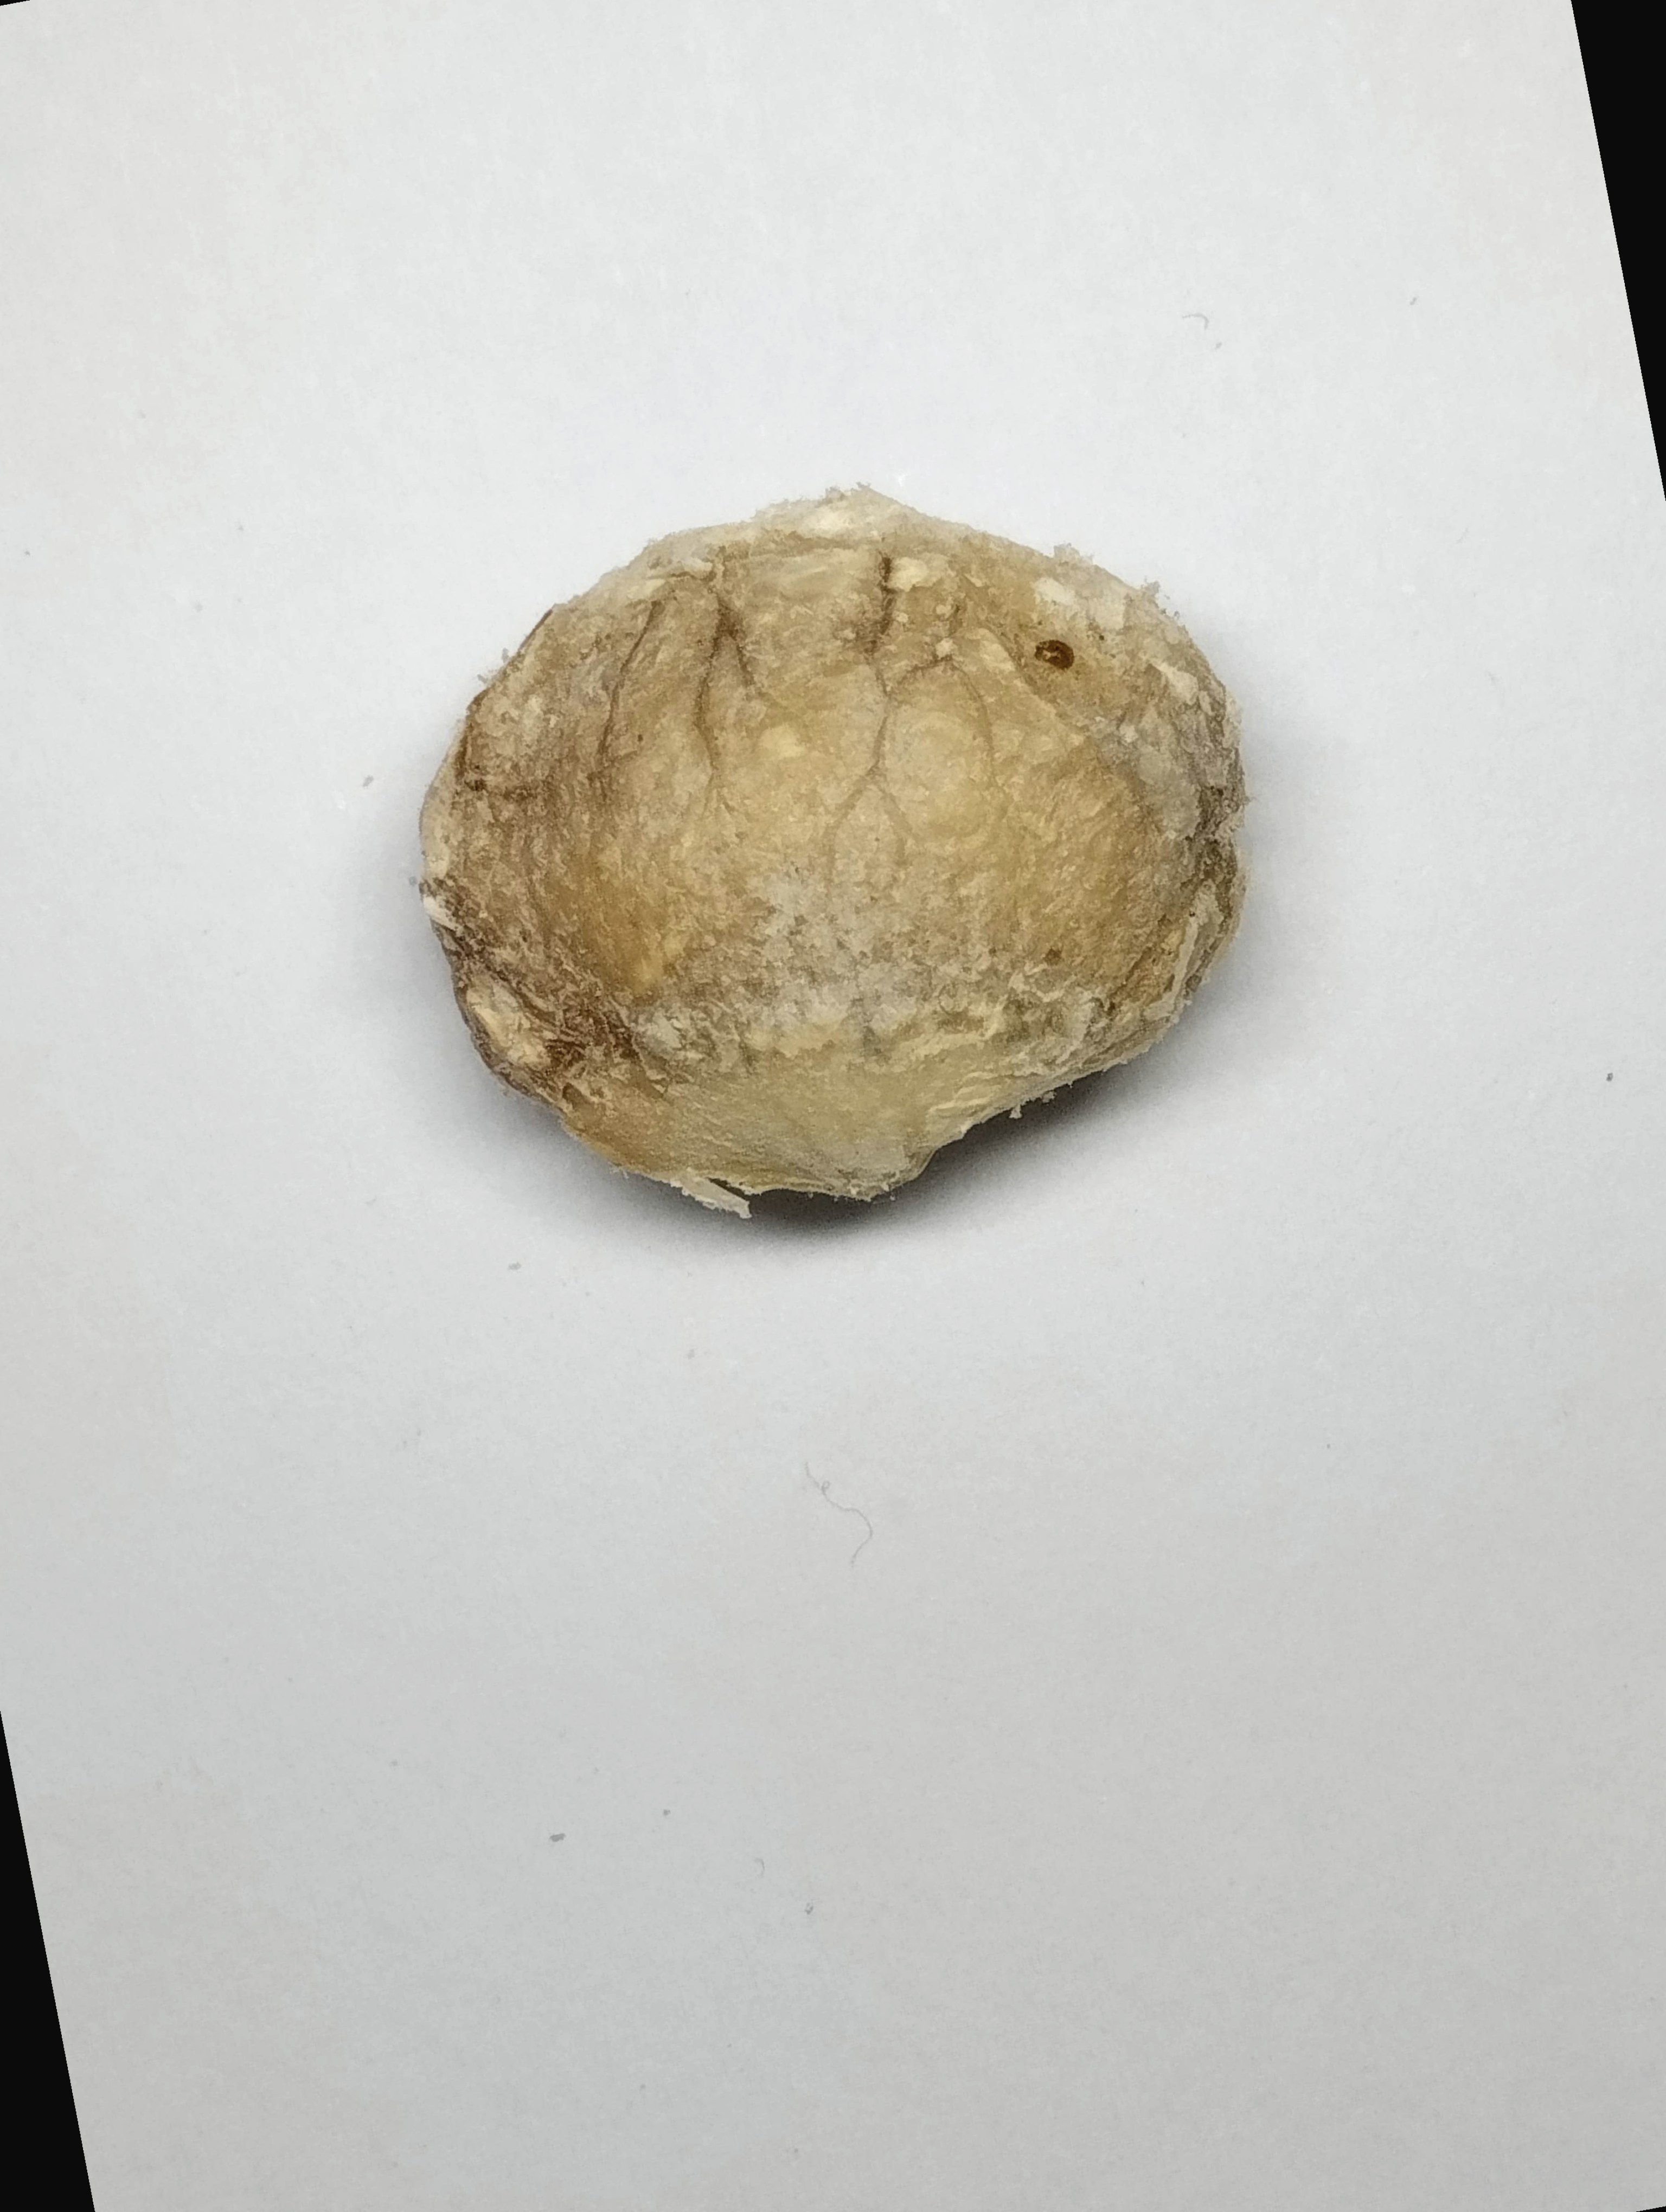
Label: rusak (damaged seed)